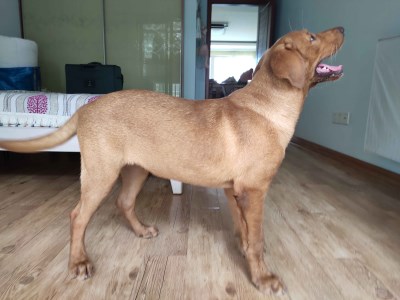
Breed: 3580-n000122-Labrador_retriever